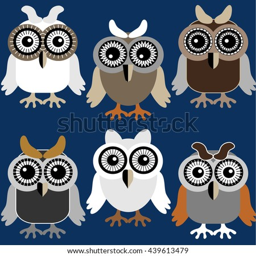
owls on the night sky .